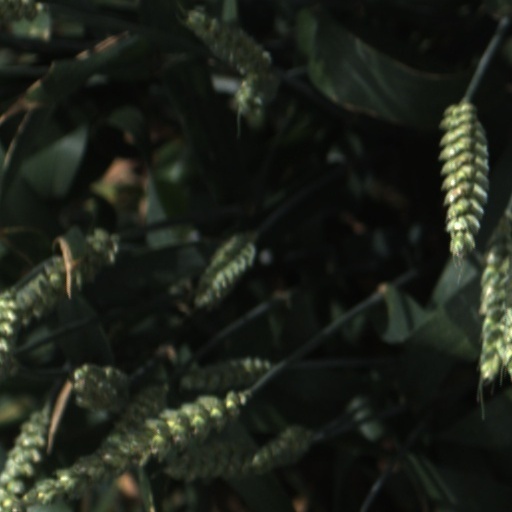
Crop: wheat